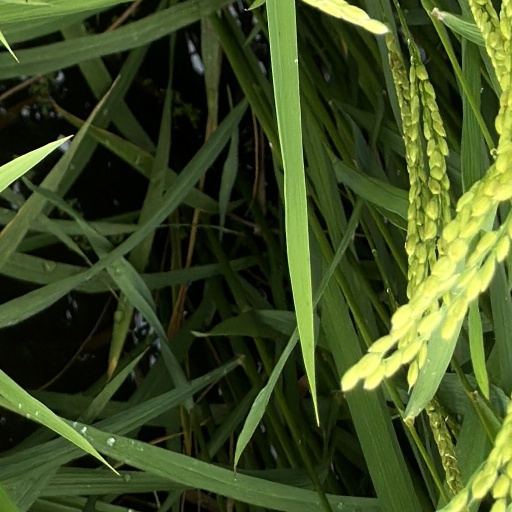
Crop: rice